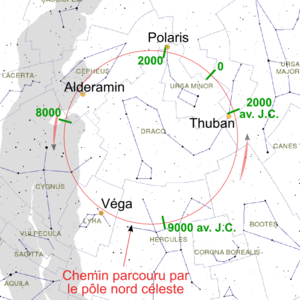
Le mouvement de Lagrange de la toupie est le mouvement d'une toupie pesante autour d'un point de son axe, la réaction du support en ce point ayant un moment nul.
En astronomie, l'expression J2000.0, désigne le jour julien 2 451 545.0 TT, soit le 1ᵉʳ janvier 2000 dans le calendrier grégorien, à midi exactement du temps terrestre, c'est-à-dire à 11 h 58 min 55,816 s UTC. Cette date est définie comme l'époque standard internationale depuis 1984 pour les données variables dans le temps. C'est notamment le cas des coordonnées célestes équatoriales dont les coordonnées J2000.0 servent de référence. Quand on donne les coordonnées d'un astre, il est théoriquement nécessaire de spécifier l'époque en raison de la précession et la nutation de la Terre. Ces deux phénomènes, que l'on sait parfaitement calculer, changent la position du point vernal, qui sert de point de référence.